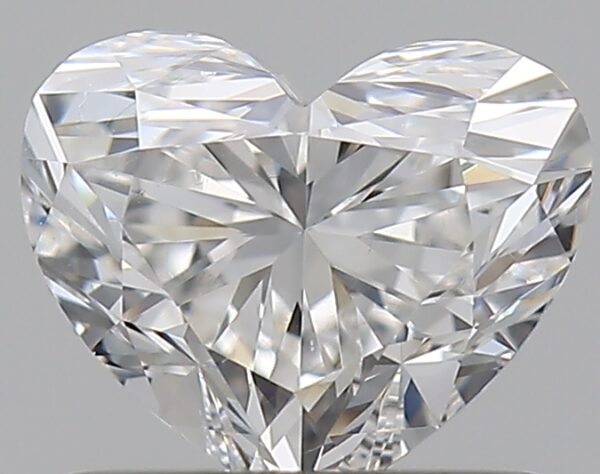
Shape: heart
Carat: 0.7
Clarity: VS2
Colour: F
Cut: VG
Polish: EX
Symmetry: VG
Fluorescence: F
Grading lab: GIA
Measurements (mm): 5.08 x 6.12 x 3.7